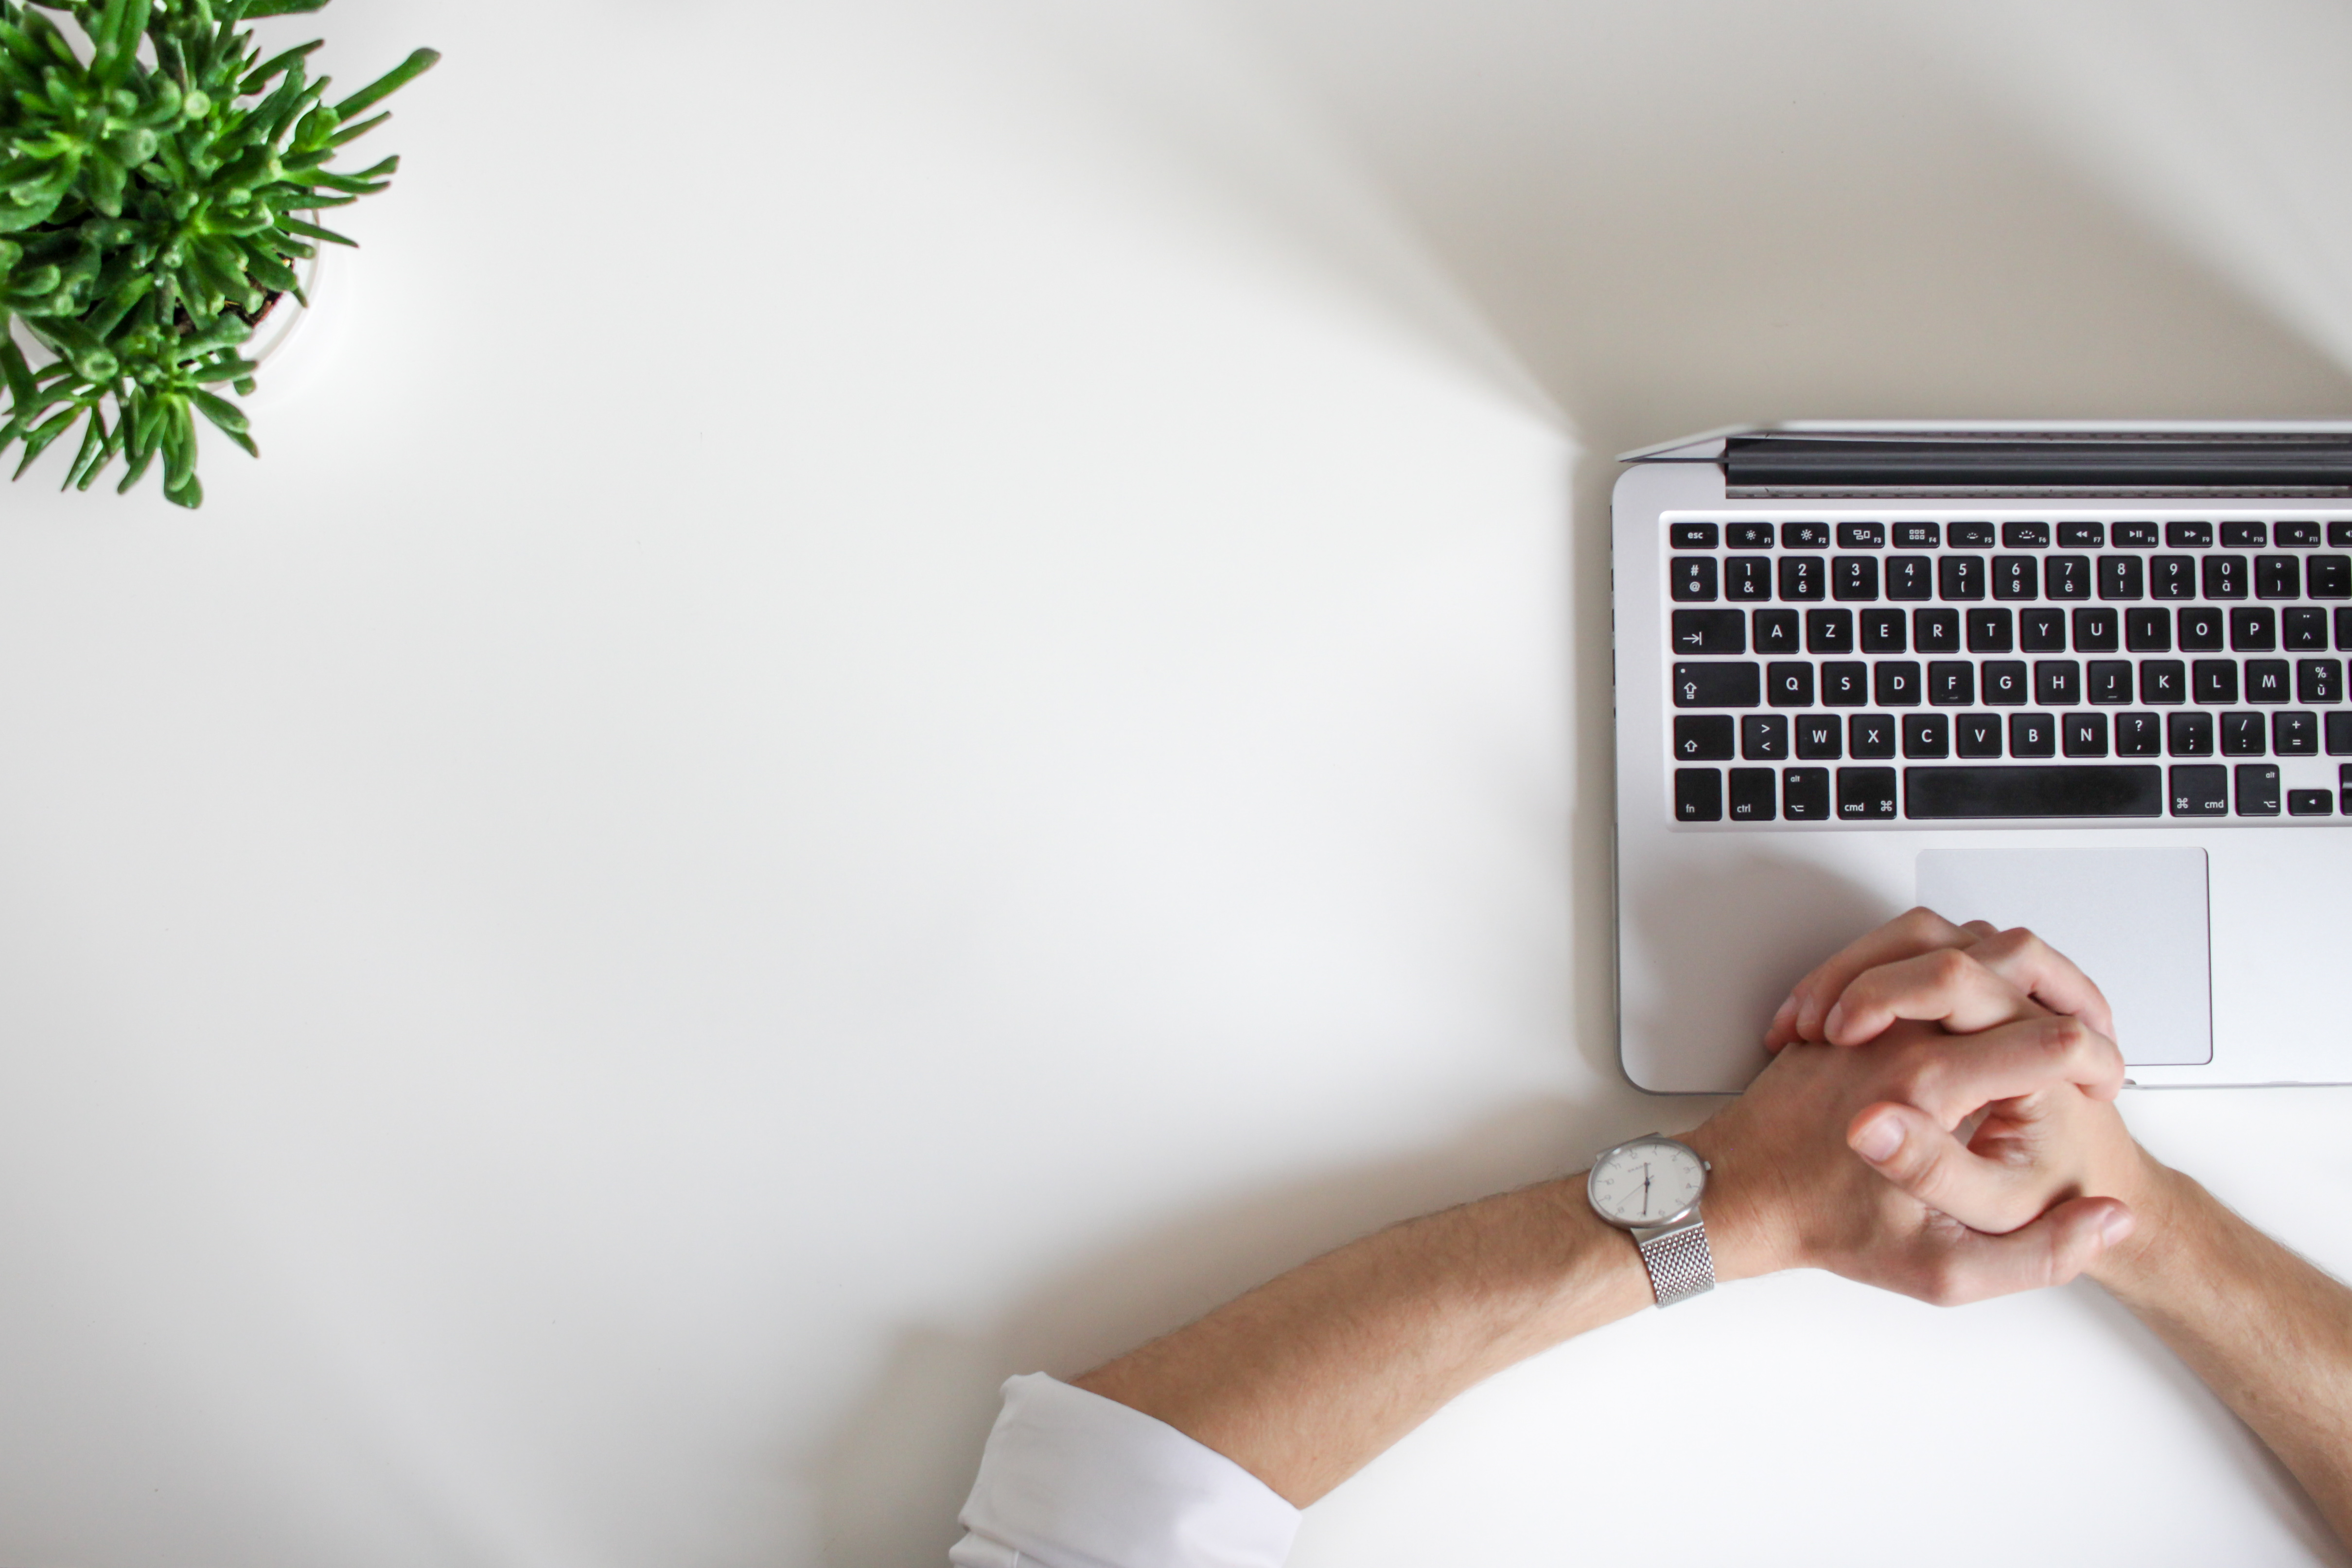
work space, Mac book on the table, laptop, table, office, room, wall, hand, technology, air conditioning, computer keyboard, finger, plant, ceiling, interior design